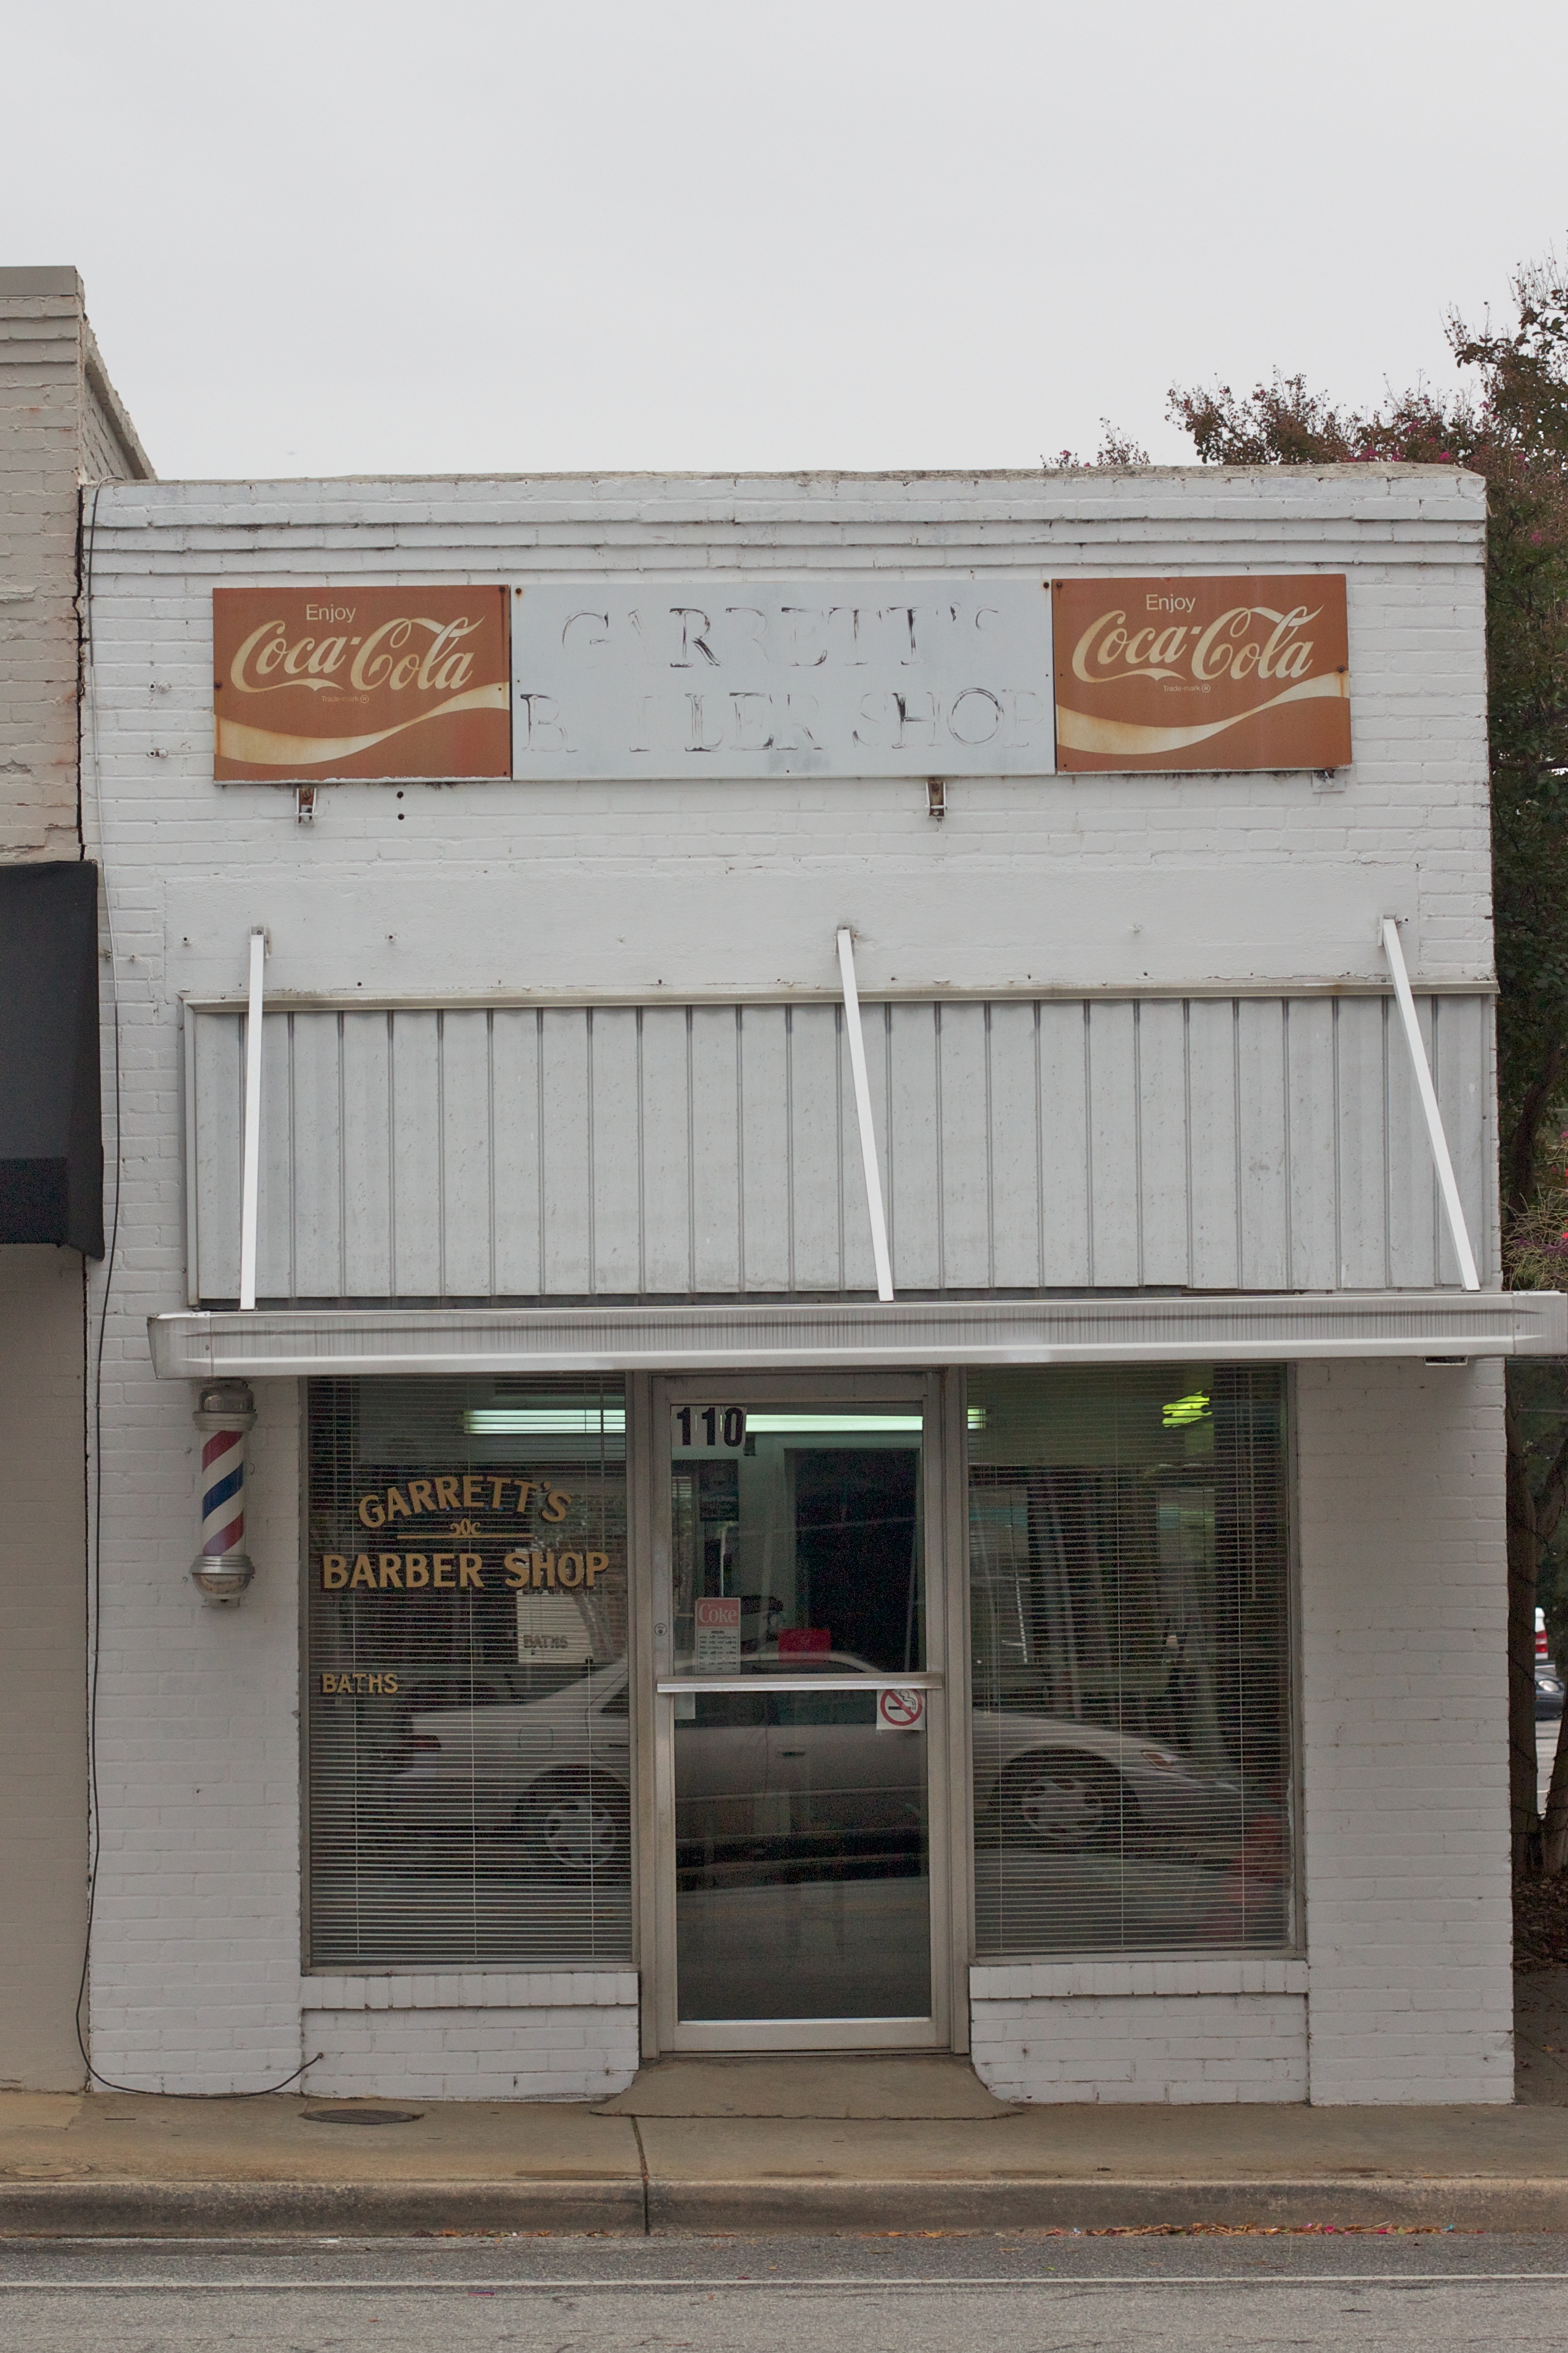
architecture, wood, restaurant, sign, facade, interior design, odyssey, window covering